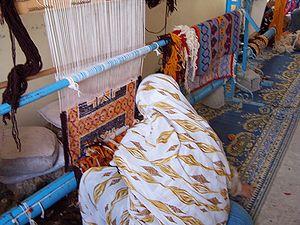
Femme en train d'utiliser un métier dans une association artisanale féminine au Parc National de Souss-Massa
Le parc national de Souss-Massa, créé en 1991, se situe au Maroc dans la région de Souss-Massa-Drâa, entre Agadir et Tiznit. L'entrée du parc de l'Oued Massa est au bout du village de Sidi-Bnazern. Située à l'embouchure de l'Oued Massa, cette réserve naturelle, d'une superficie de 33 800 hectares, abrite aussi bien les mammifères, comme les mangoustes, chacals, sangliers et gazelles, que des oiseaux, comme les goélands, faucons, cormorans et hérons.